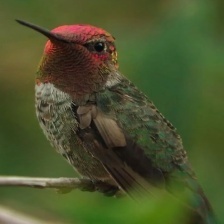
Species: ANNAS HUMMINGBIRD
Scientific name: CALYPTE ANNA
ImageNet parent category: hummingbird